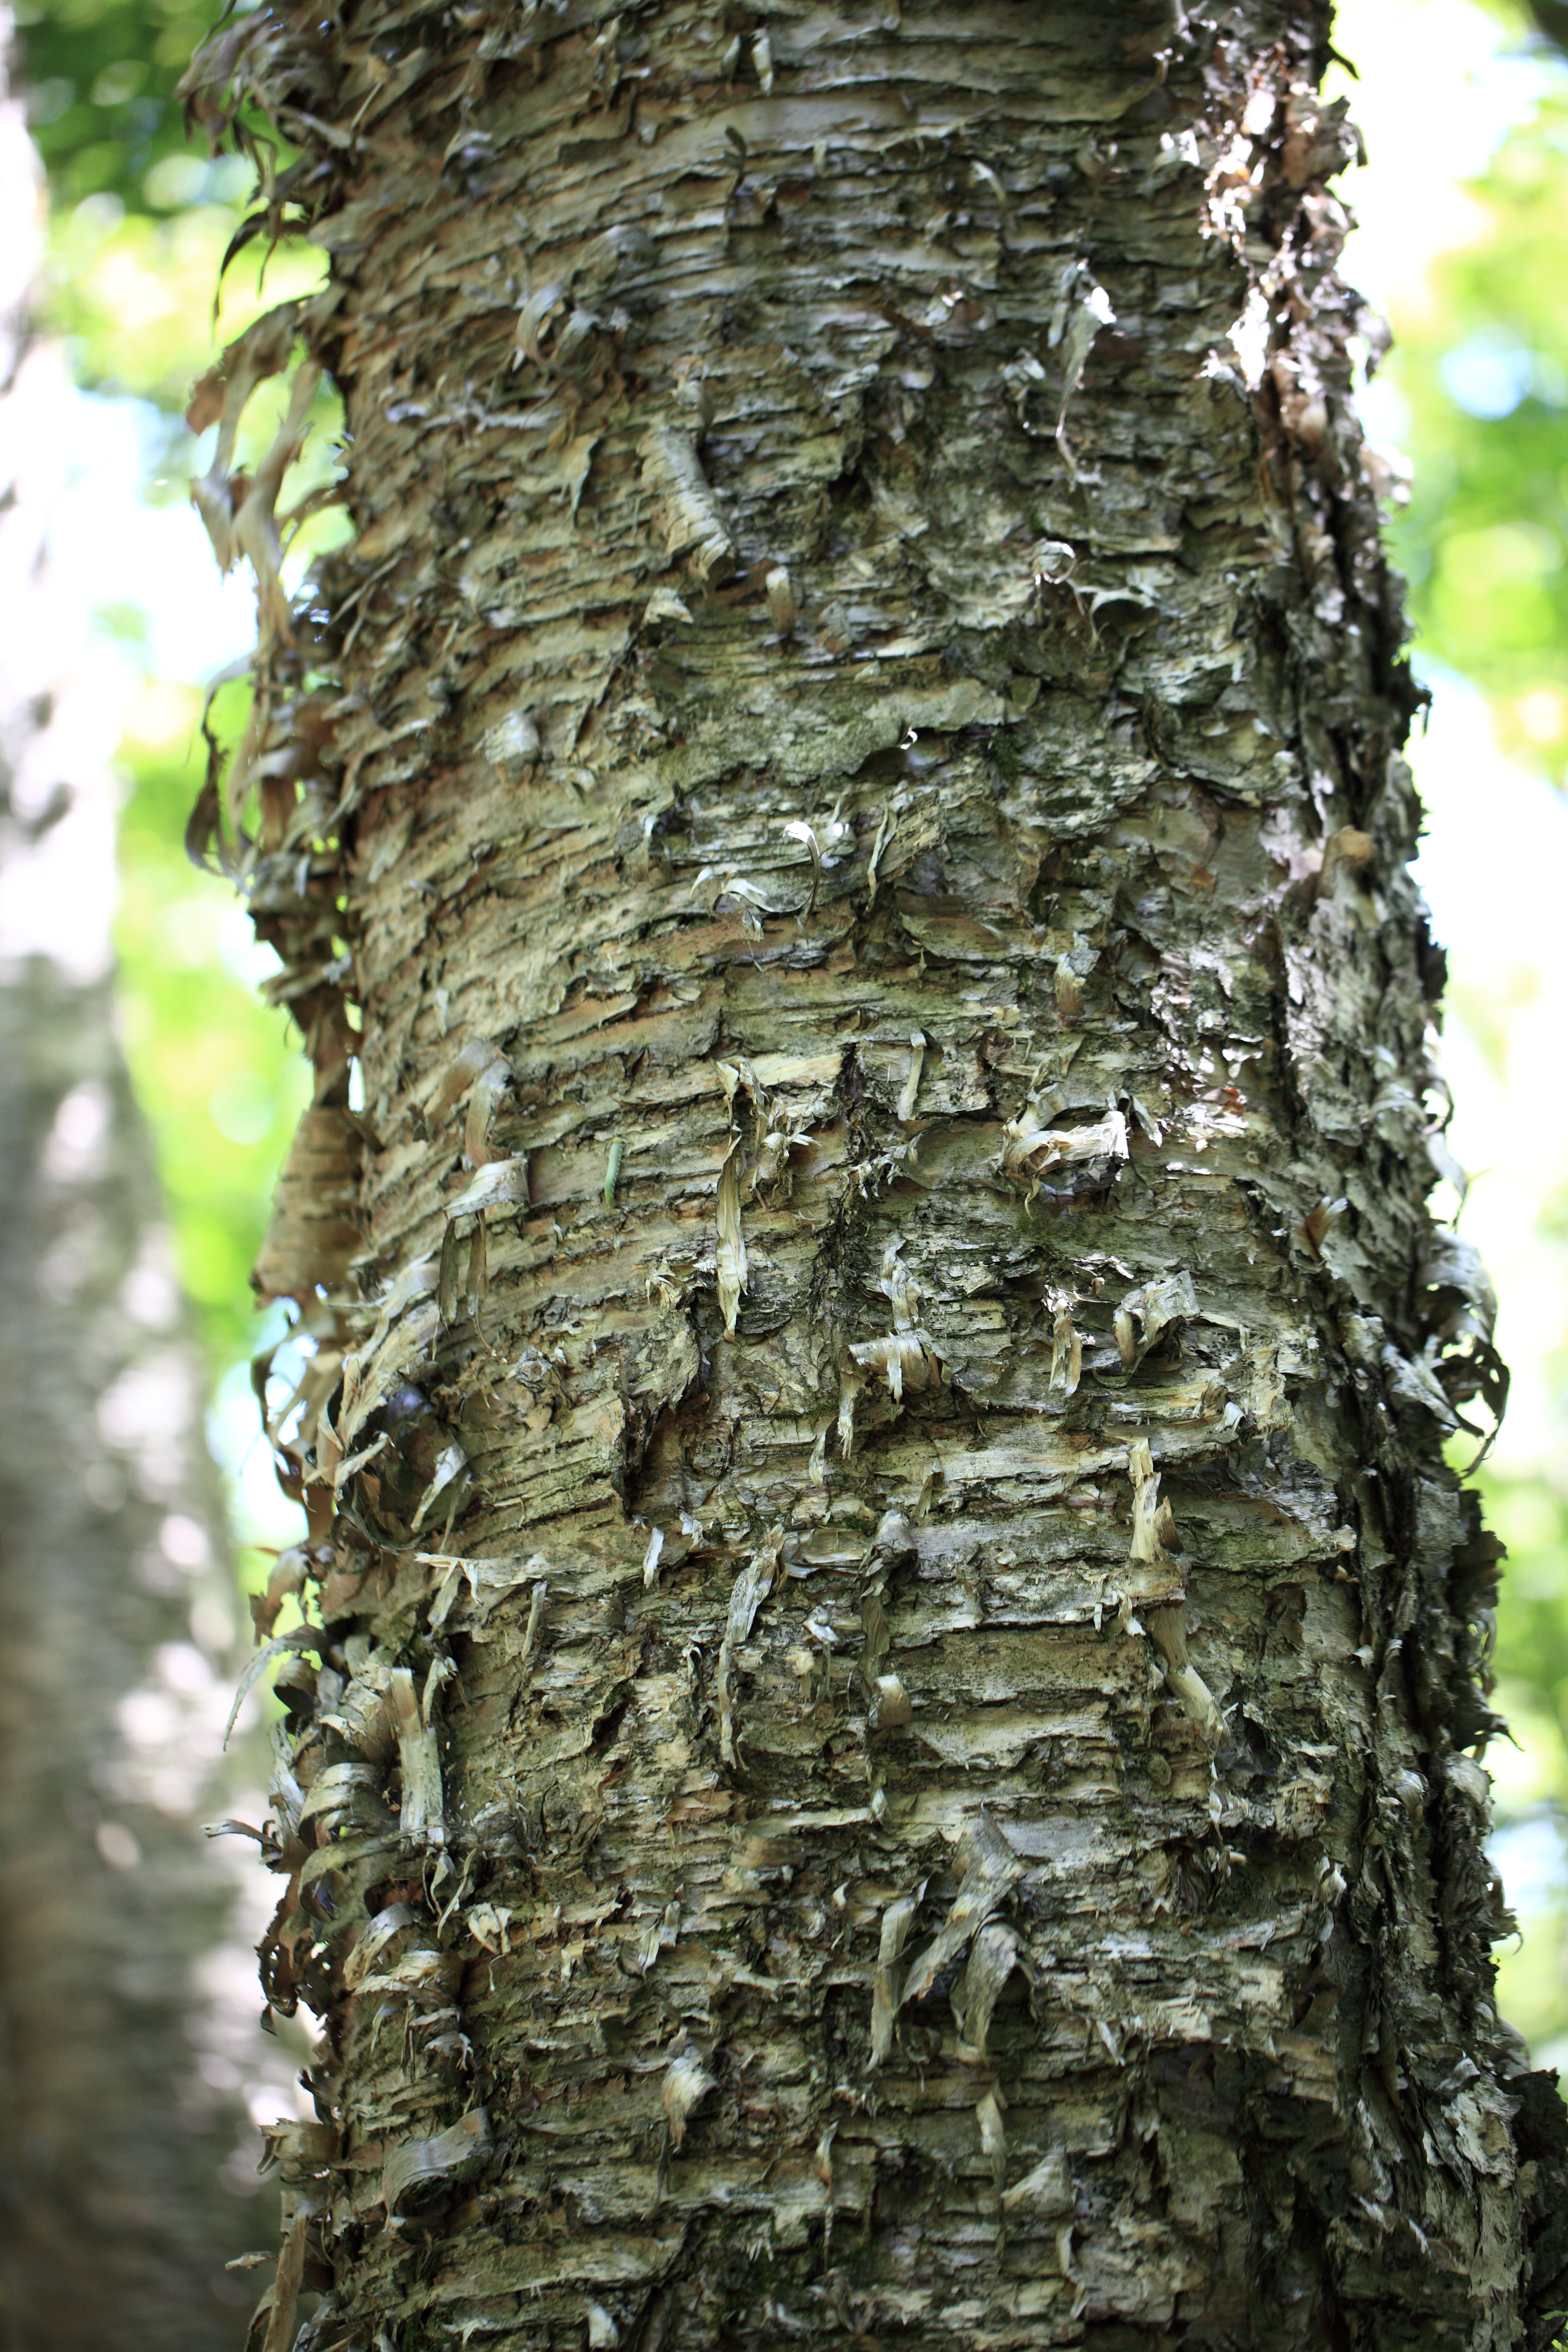
tree, branch, plant, leaf, trunk, high, birch, botany, mountains, deciduous, 5d, hires, japonica, markii, hi, res, resolution, gunma, maebashi, akagiyama, betula, platyphylla, japanesewhitebirch, flowering plant, plant stem, woody plant, land plant